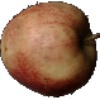
Label: Apple Red 3